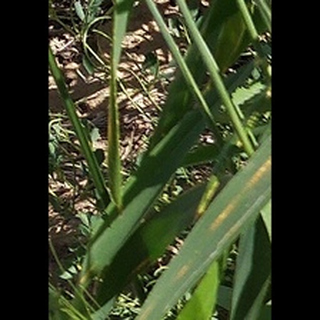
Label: healthy_wheat